Siemensbahn

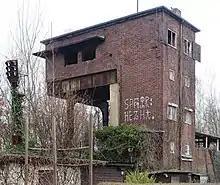
Derelict signal box "Gtf" at Gartenfeld

The interlocking at the terminus and yard was controlled from a gantry-style, brick-clad signal box with the designation "Gtf" (mnemonic for "Gartenfeld"). The electro-mechanical interlocking with multi-aspect colour light signals implemented automated and semi-automated modes to enable dense traffic of up to 24 trains per hour and direction (150-second theoretical headway). Colour light signalling can be more flexible and require less maintenance than semaphore signals but only became practical to use after the exhaust from steam locomotives no longer posed a risk of obscuring sightlines, so the electrified Siemensbahn was one of the first lines to be equipped that way. The interlocking was produced by "Vereinigte Eisenbahn-Signalwerke (VES)," a joint venture of Siemens & Halske's own railway equipment company with "Allgemeine Elektricitäts-Gesellschaft (AEG)" and "Eisenbahnsignal-Bauanstalten Max Jüdel, Stahmer, Bruchsal."